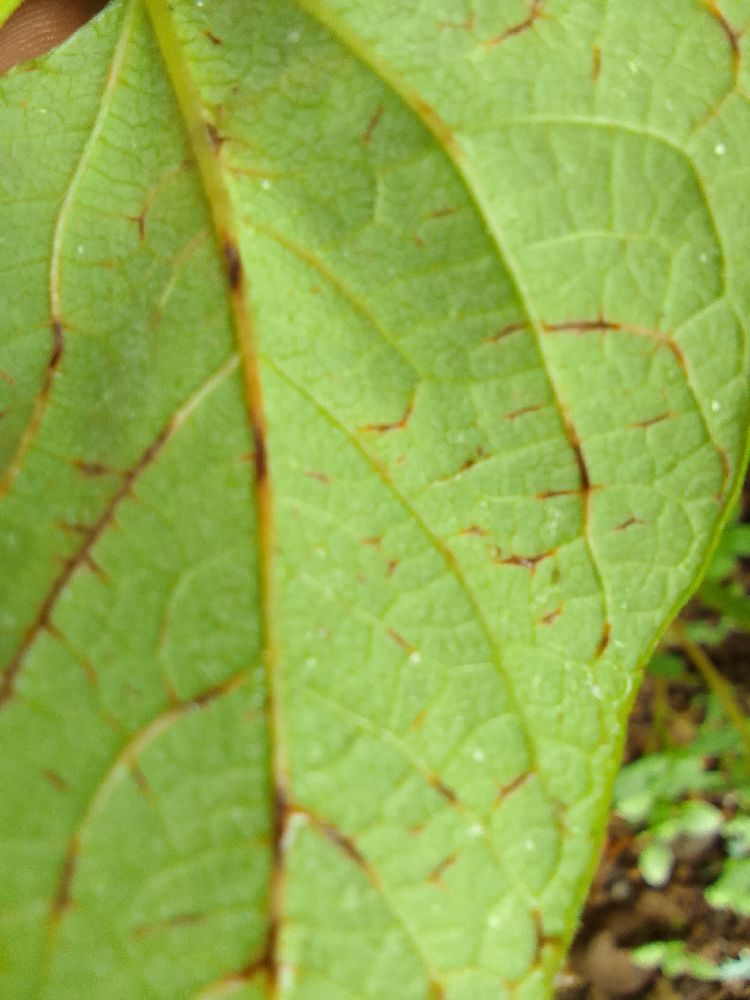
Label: anthracnose